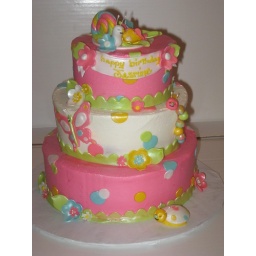
cute and pleasant bugs in pinks and yellow. Fondant bugs and fun flowers